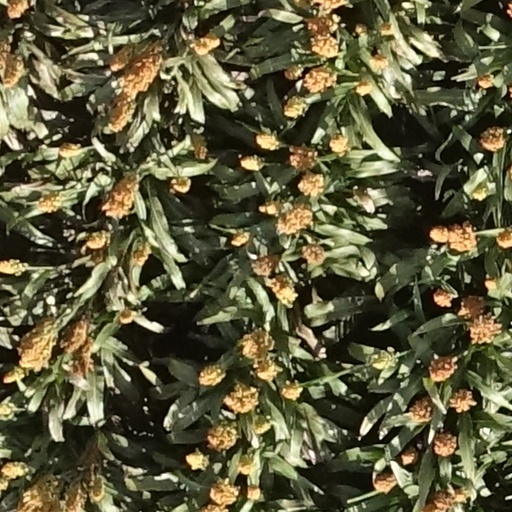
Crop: sorghum